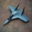
Label: airplane